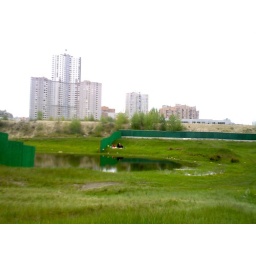
People having picnic near green-green fence on a green-green grass